Tirunageswaram Naganathar Temple

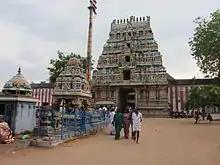

Tirunageswaram Naganathar Temple also known as "Rahu Stalam" is a Hindu temple dedicated to the deity Shiva, located in Tirunageswaram, a village in the outskirts of Kumbakonam, a town in Tamil Nadu, India. It is significant to the Hindu sect of Saivism as one of the temples associated with the nine planet elements, the "Navagraha Stalas", and specifically Rahu. Shiva is worshiped as Naganathar, and is represented by the "lingam". His consort Parvati is depicted as Piraisoodi Amman. The presiding deity is revered in the 7th-century Tamil Saiva canonical work, the "Tevaram", written by Tamil saint poets known as the nayanars and classified as "Paadal Petra Sthalam".